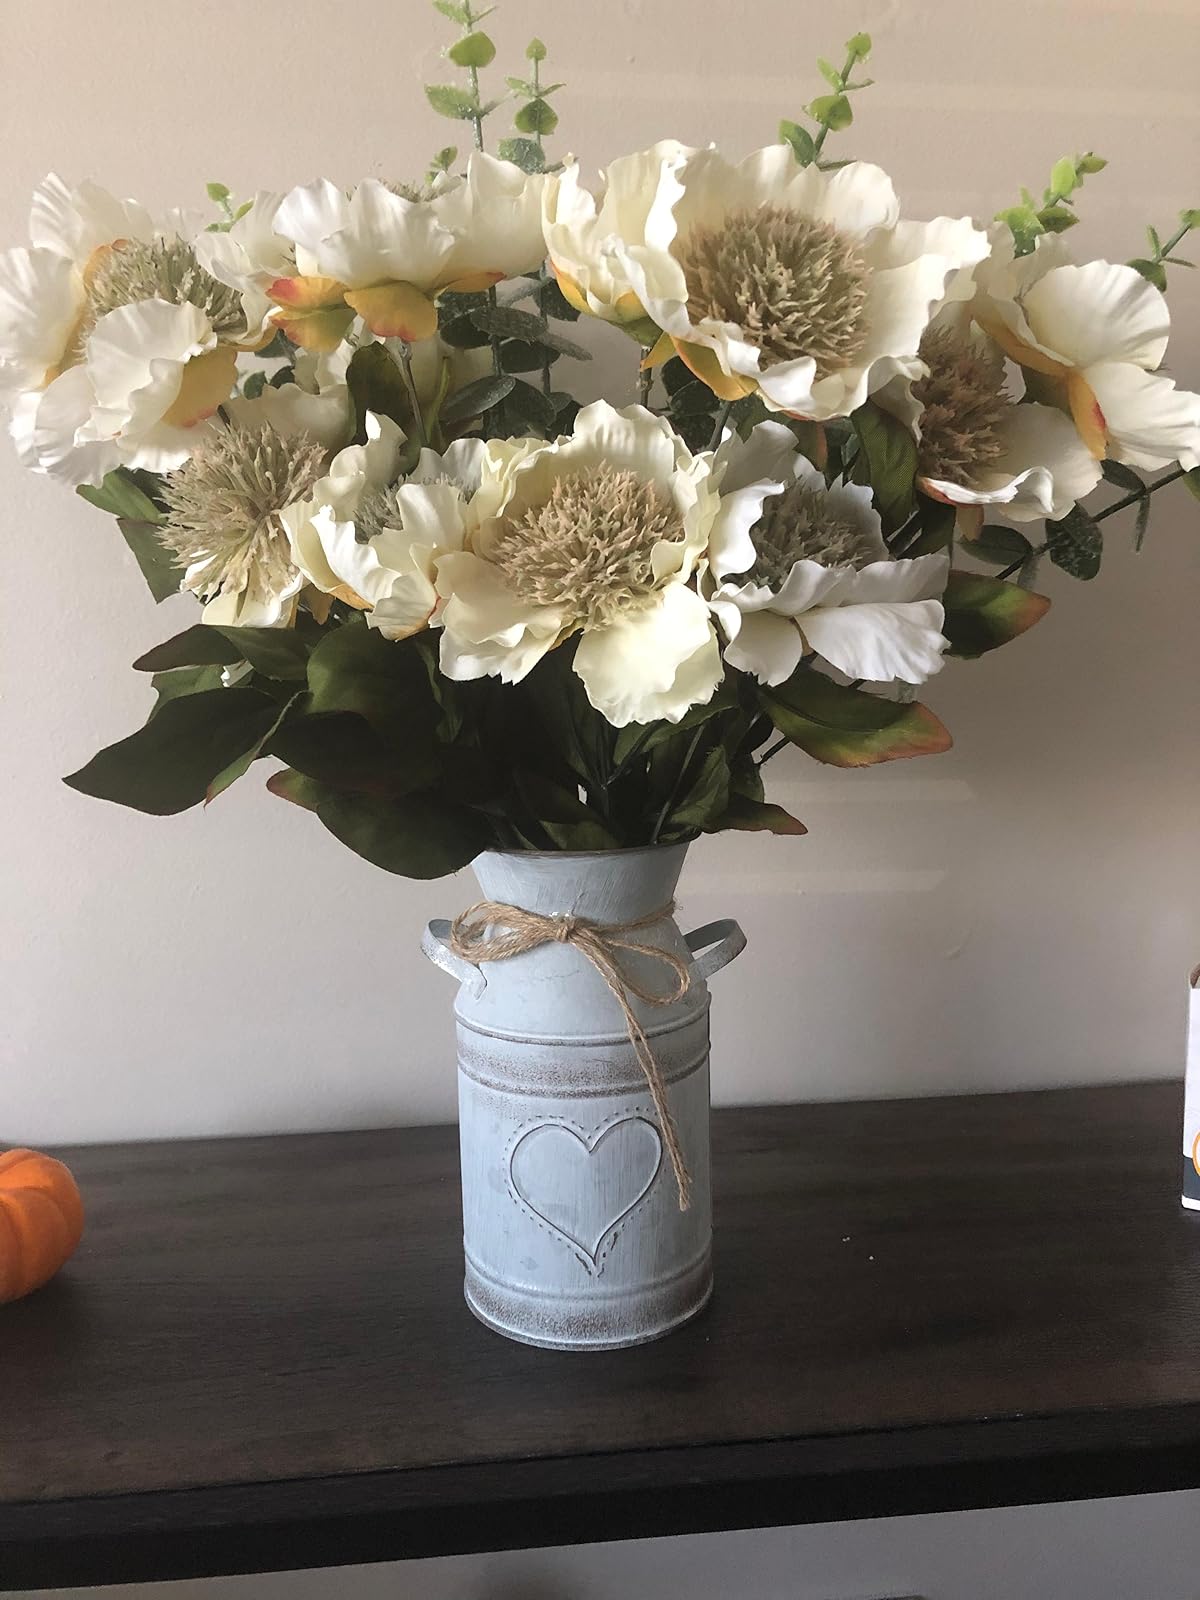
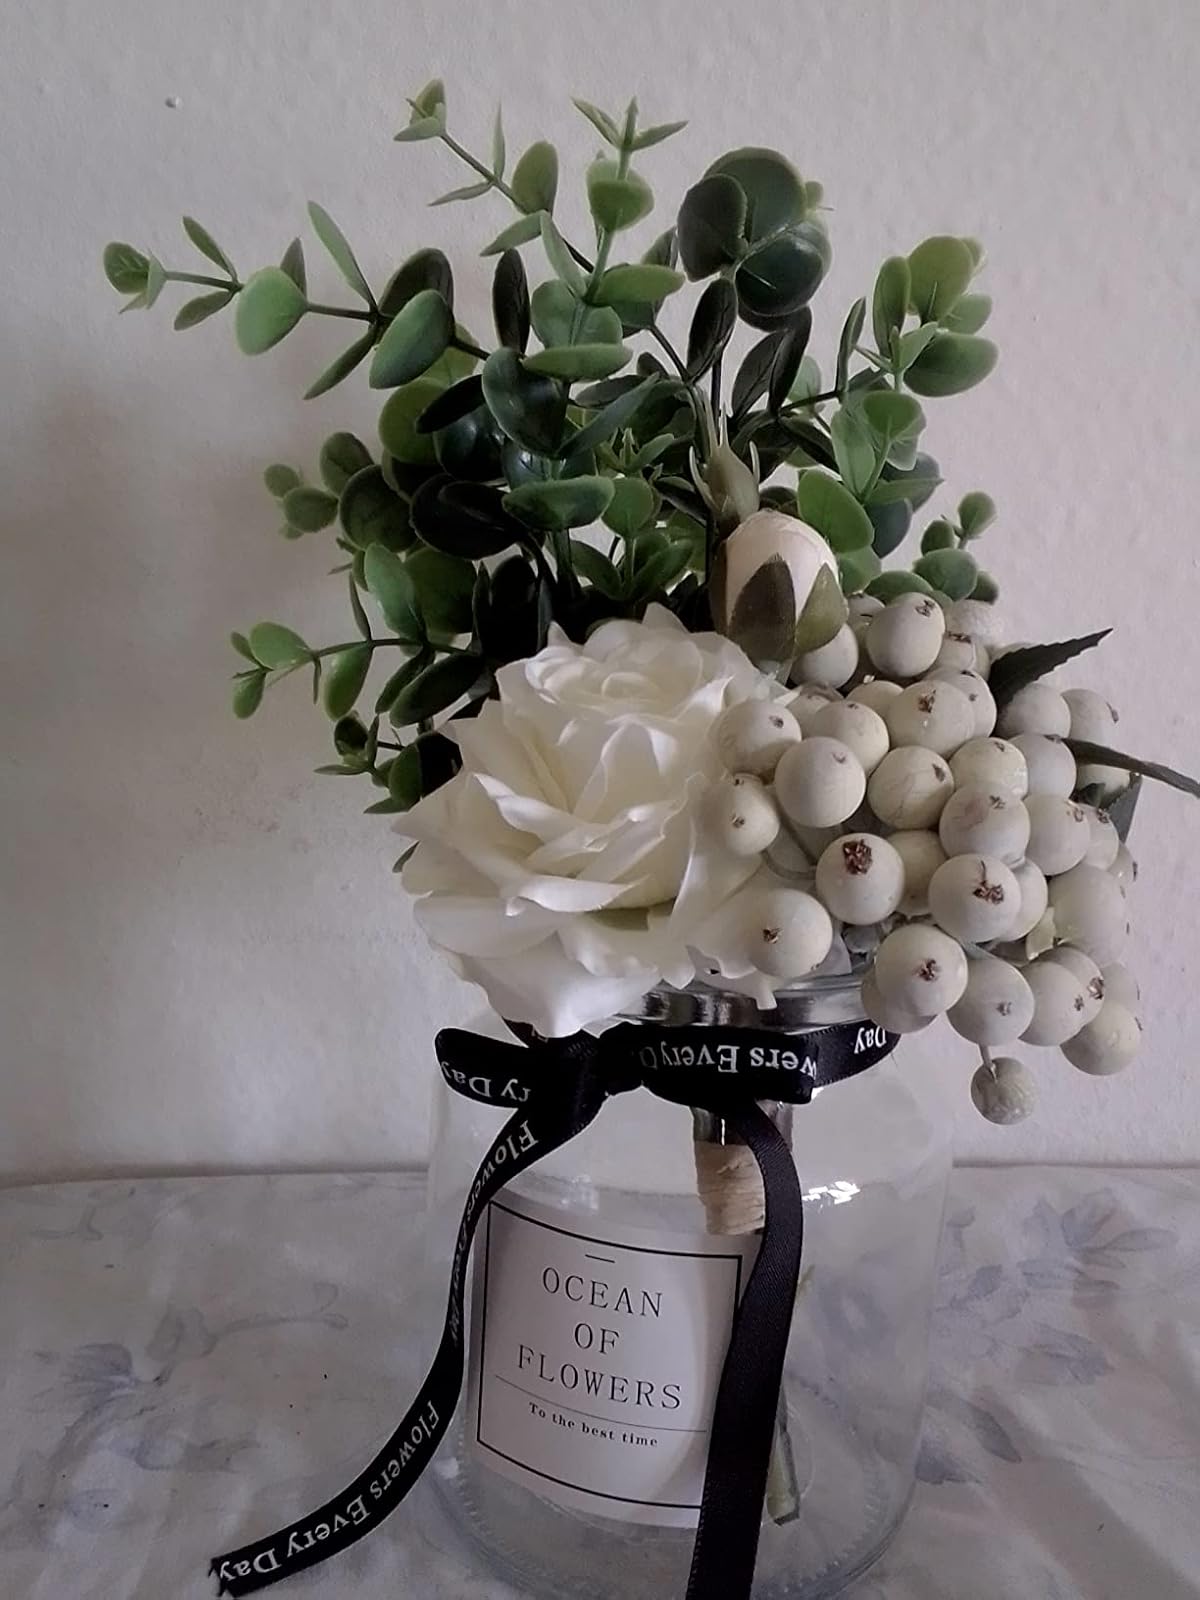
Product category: vase
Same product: no